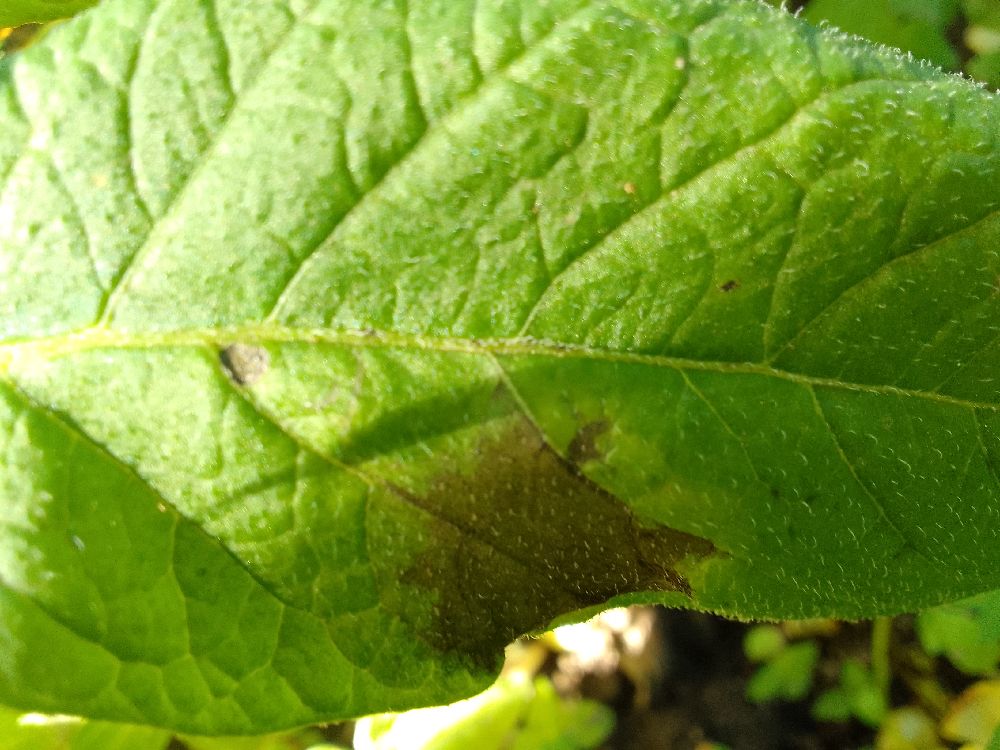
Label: Late blight